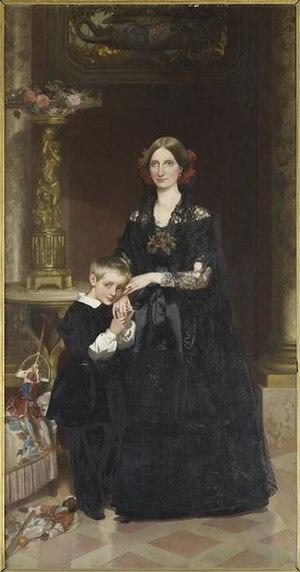
Marie Caroline Auguste des Deux-Siciles, par son mariage, duchesse d’Aumale, est née à Vienne, en Autriche, le 26 avril 1822 et morte le 6 décembre 1869 à Twickenham, au Royaume-Uni. C'est une personnalité de la Monarchie de Juillet.